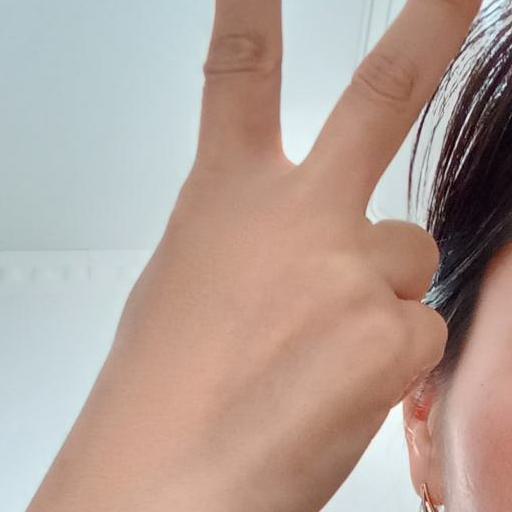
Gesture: peace_inverted